Asshole: How I Got Rich and Happy by Not Giving a Shit About You

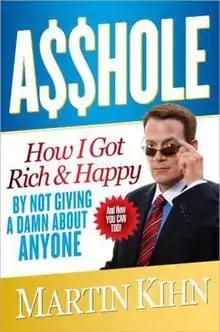

Asshole: How I Got Rich and Happy by Not Giving a Shit About You is a 2008 spoof self-help book and memoir by American author Martin Kihn. The book's title in the U.S. was modified to A$$hole: How I Got Rich & Happy by Not Giving a Damn About Anyone & How You Can, Too.